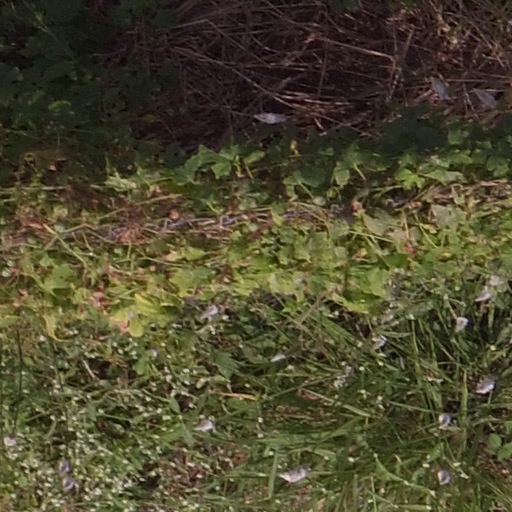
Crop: maize; corn